1999 Canadian Professional Soccer League season

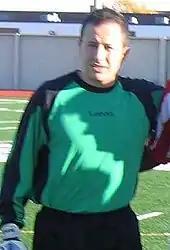
George Azcurra was voted the Goalkeeper of the Year

The CPSL held their second annual awards ceremony on November 21, 1999 at the Hollywood Princess in Concord, Ontario. The Toronto Olympians went home with the majority of the awards with 4 wins. David Gee along with Tony LaFerrara of London City won the Coach of the Year award. Gee became the first manager to win the award consecutively twice. Canadian internationals Elvis Thomas and Eddy Berdusco received the MVP and Golden Boot award. Toronto's final award was the Fair Play award for being the most disciplined team throughout the season. London City produced their fourth straight Rookie of the Year with Semir Mesanovic. While Toronto Croatia received their first CPSL club award with George Azcurra being named the Goalkeeper of the Year. Silviu Petrescu who later went on to officiate matches at the international level and Major League Soccer was recognized with the Referee of the Year award.